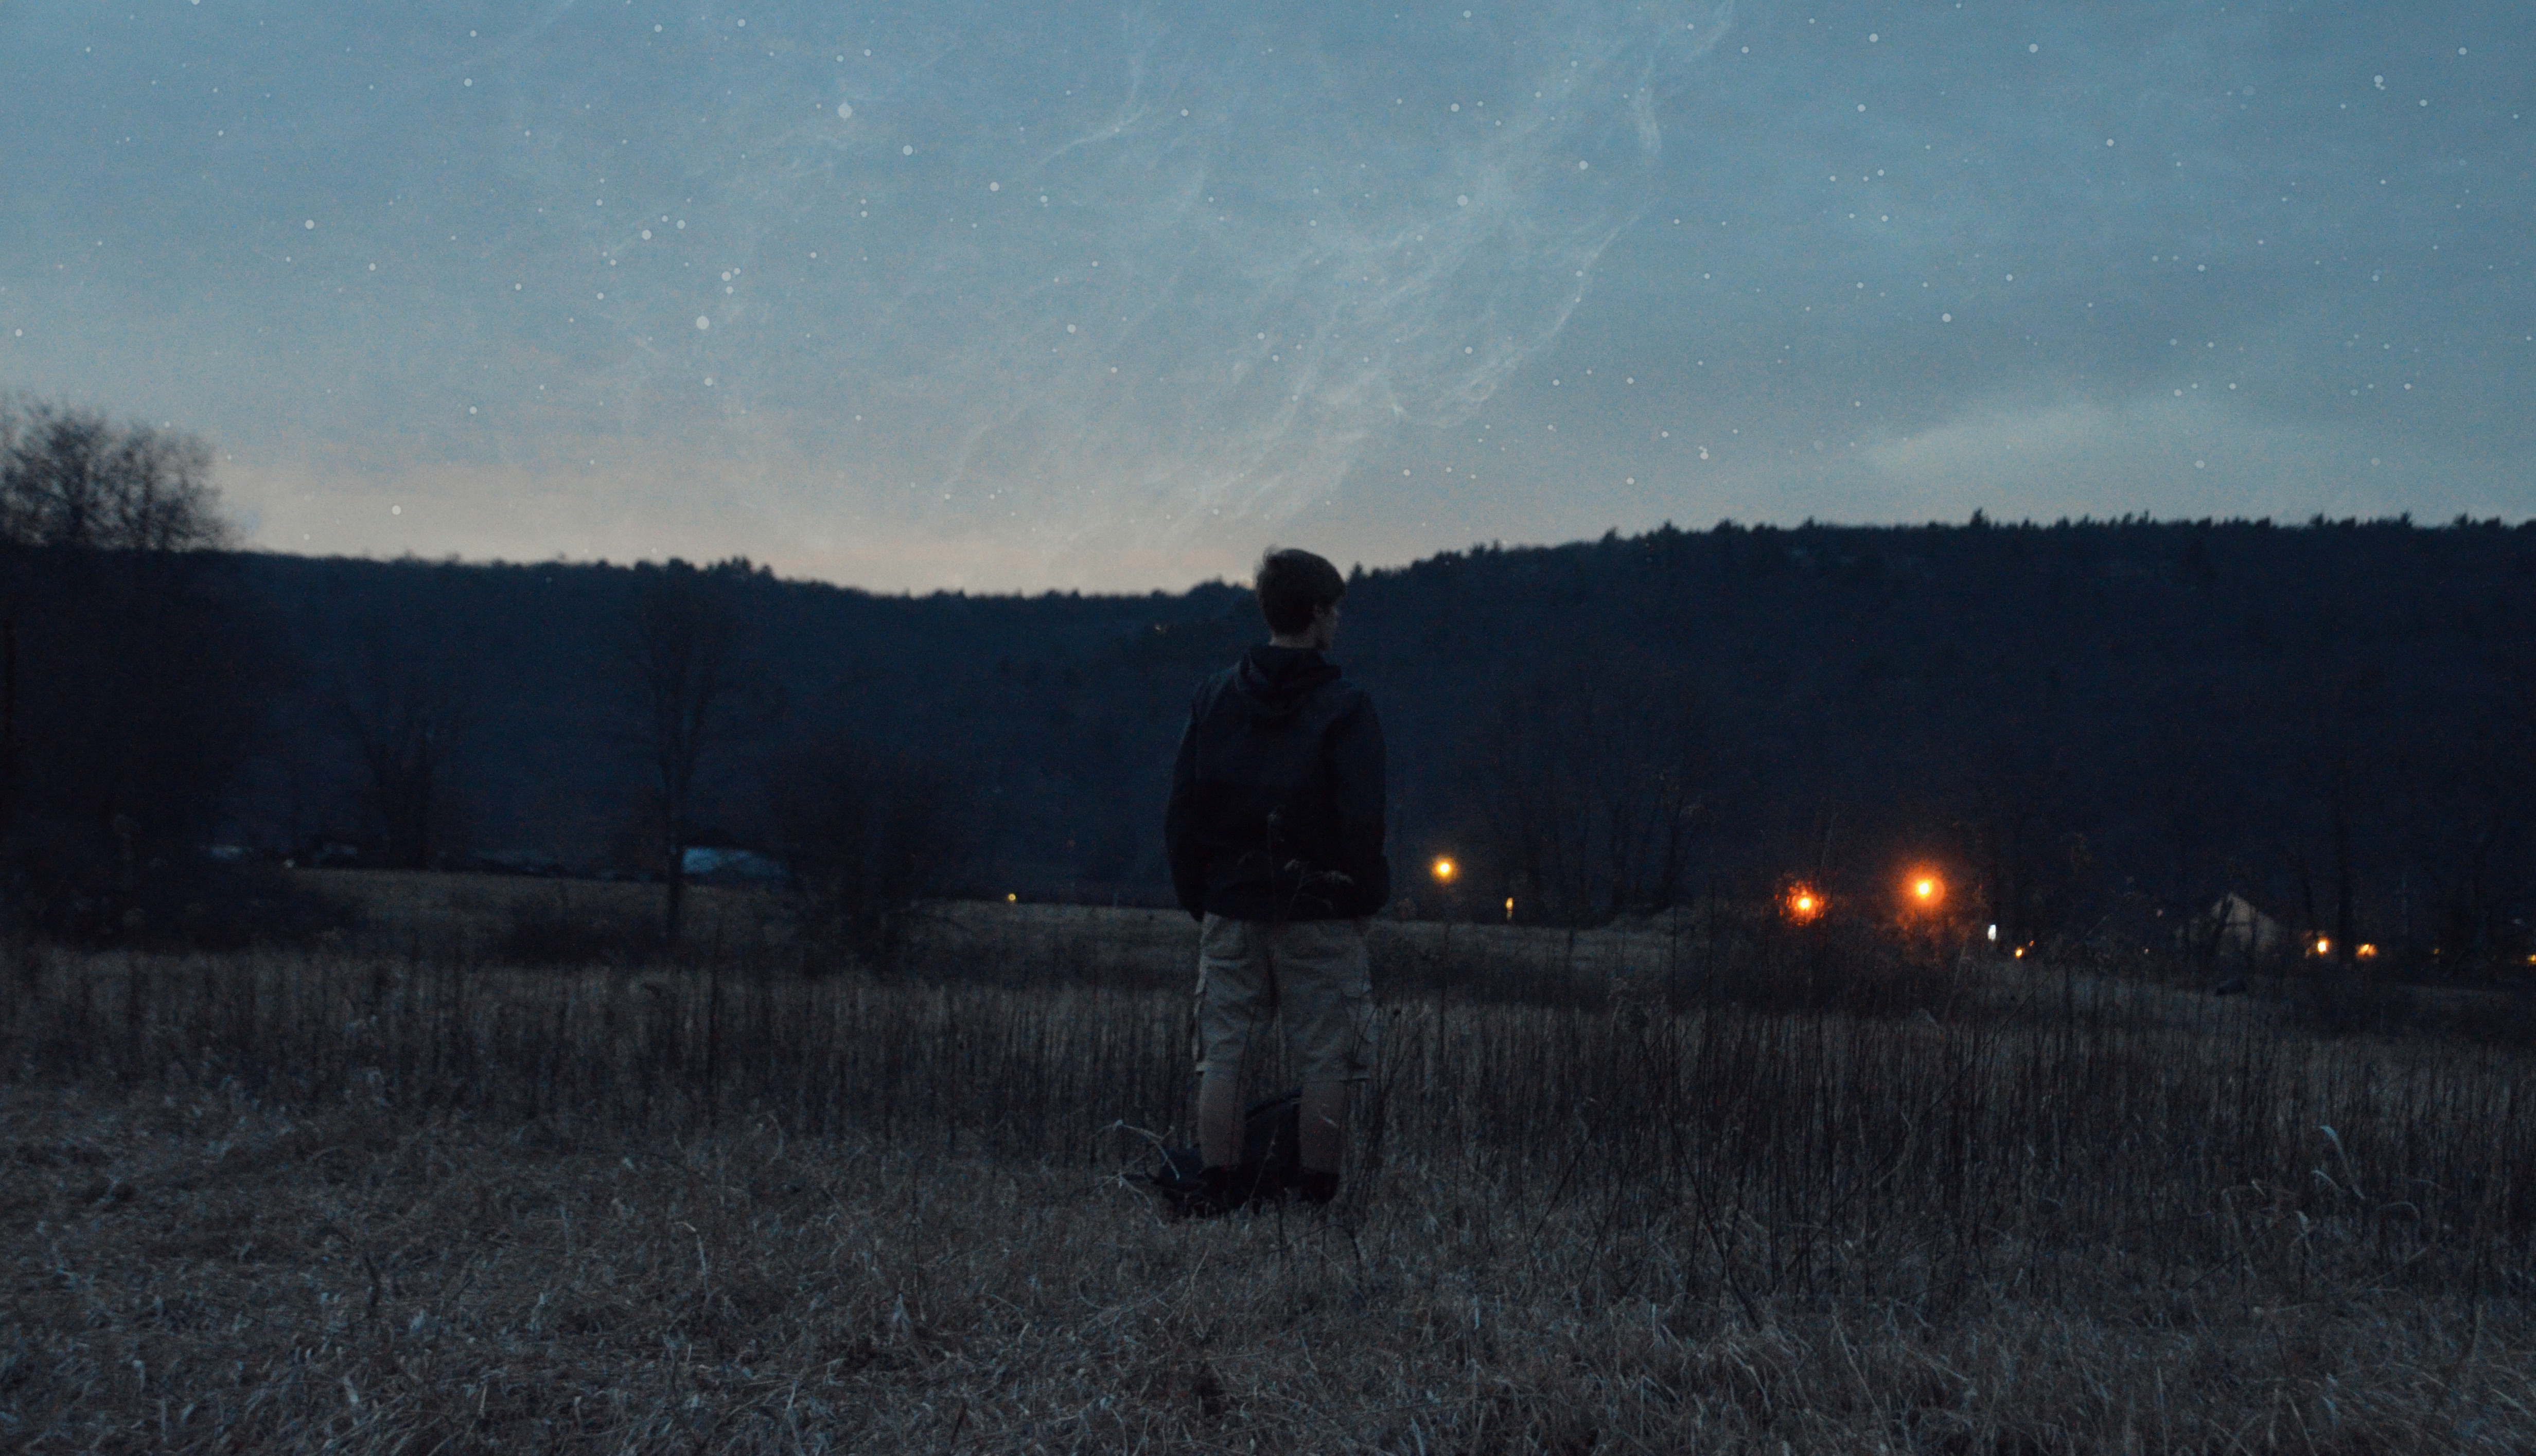
tree, snow, winter, light, sky, field, night, sunlight, morning, star, dawn, dusk, evening, weather, darkness, atmospheric phenomenon, atmosphere of earth